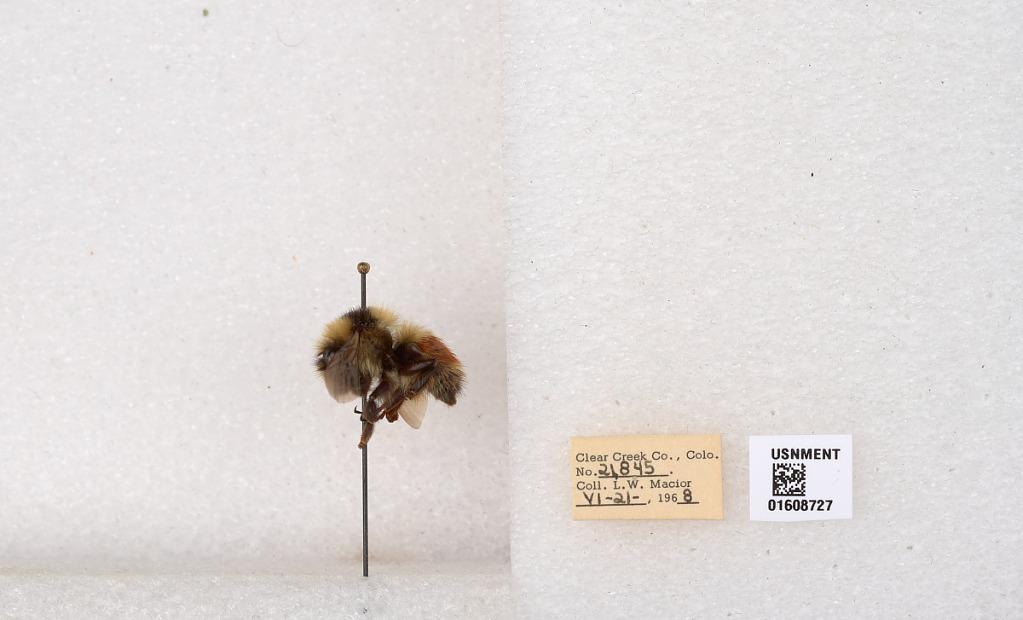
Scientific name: Bombus (Pyrobombus) sylvicola Kirby
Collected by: L. Macior
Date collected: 1968-6-21
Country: United States
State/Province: Colorado
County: Clear Creek
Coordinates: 39.6891, -105.644